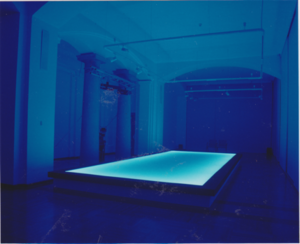
Brigitta Malche est une artiste austro-suisse née le 12 mars 1938 à Linz qui possède un double droit de cité, à Zurich et à Vilters-Wangs. Outre la peinture sur toile, elle signe de nombreux autres types d'œuvres, notamment des installations son et lumière ainsi que des travaux dans le domaine « Art et Architecture ».